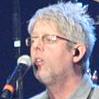
Age: 36